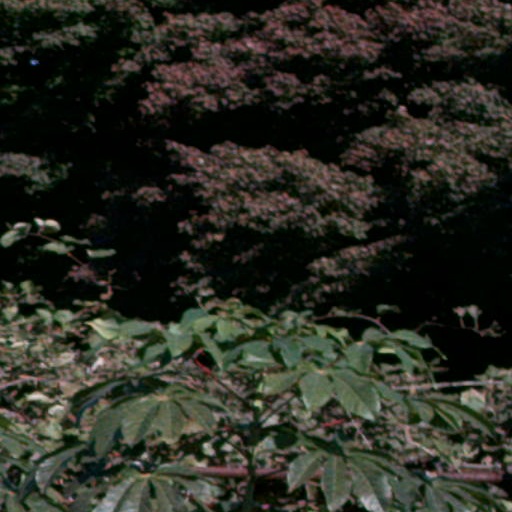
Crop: cassava